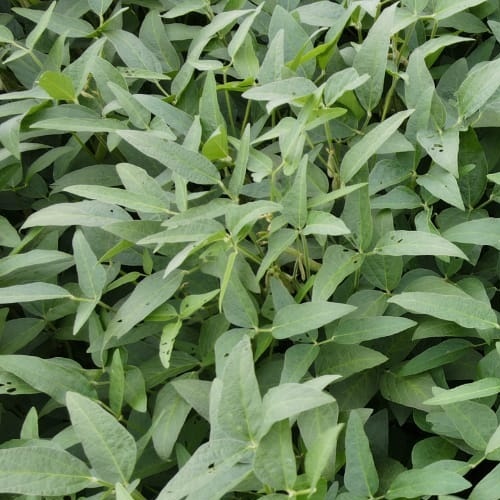
Label: Diabrotica_speciosa